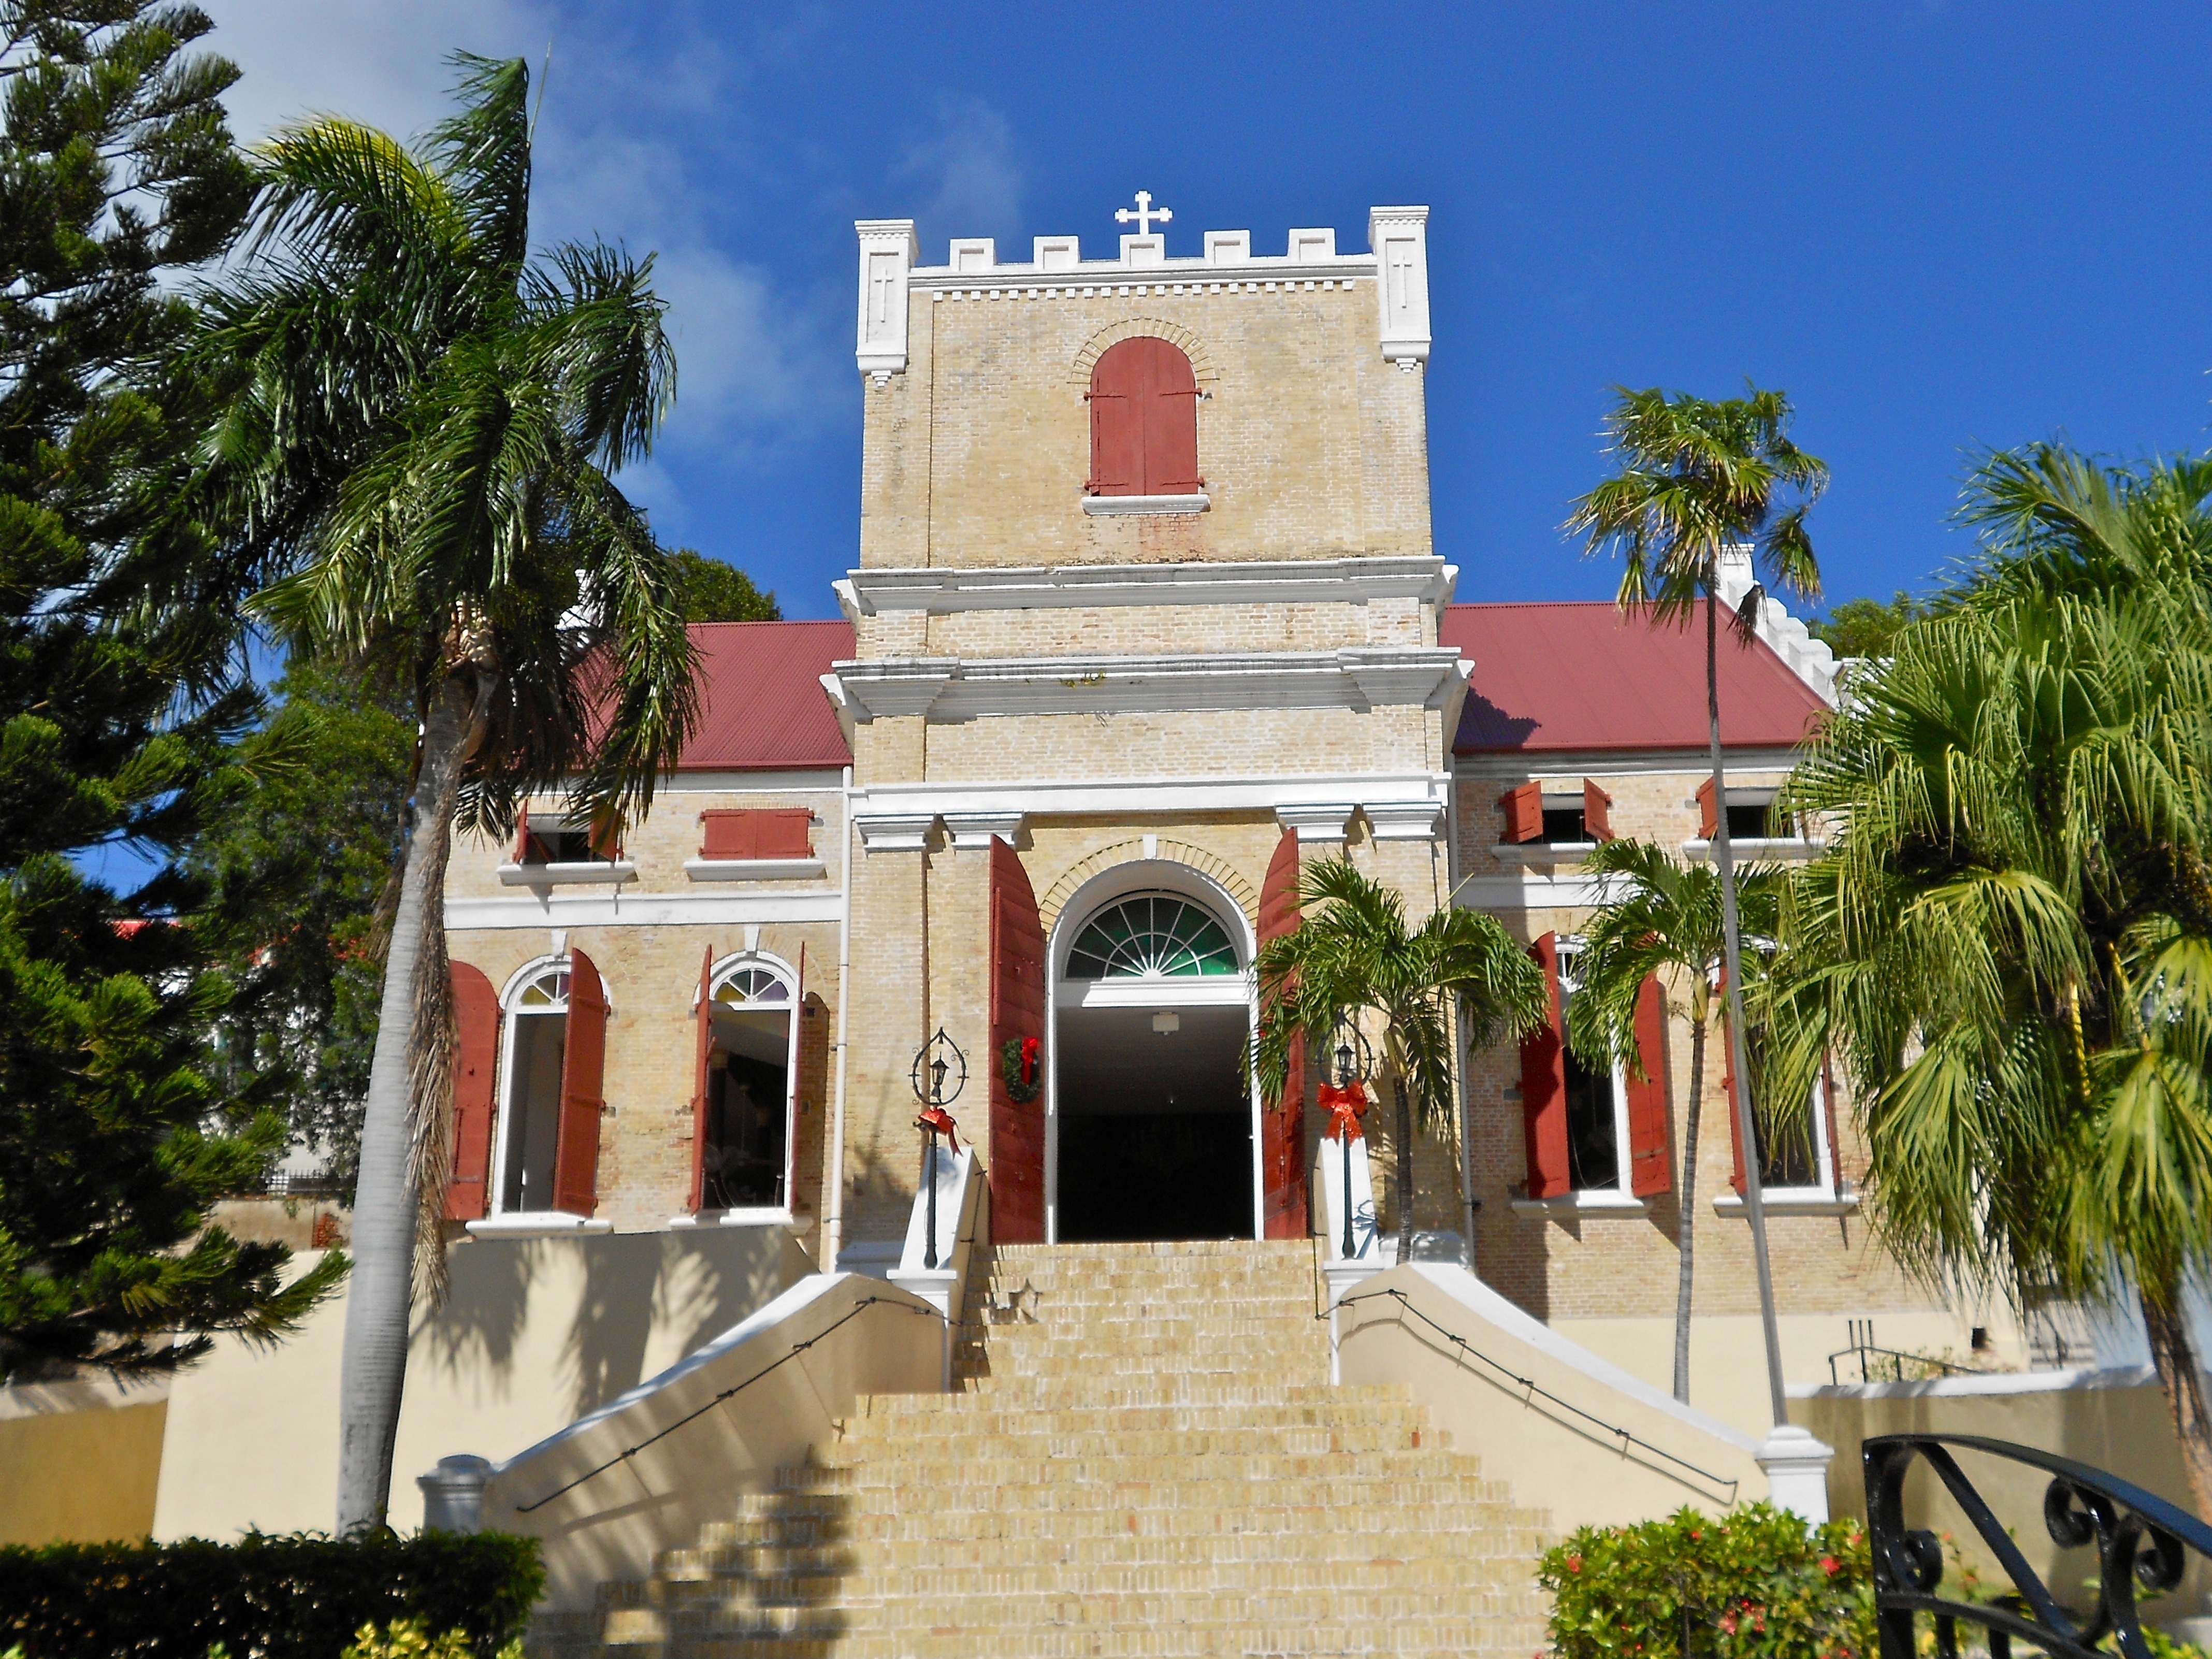
nature, architecture, sky, villa, town, building, palace, steps, vacation, village, tropical, facade, church, tourism, place of worship, outside, clouds, temple, resort, monastery, shrine, estate, palms, palm trees, tropics, hacienda, st thomas, virgin islands